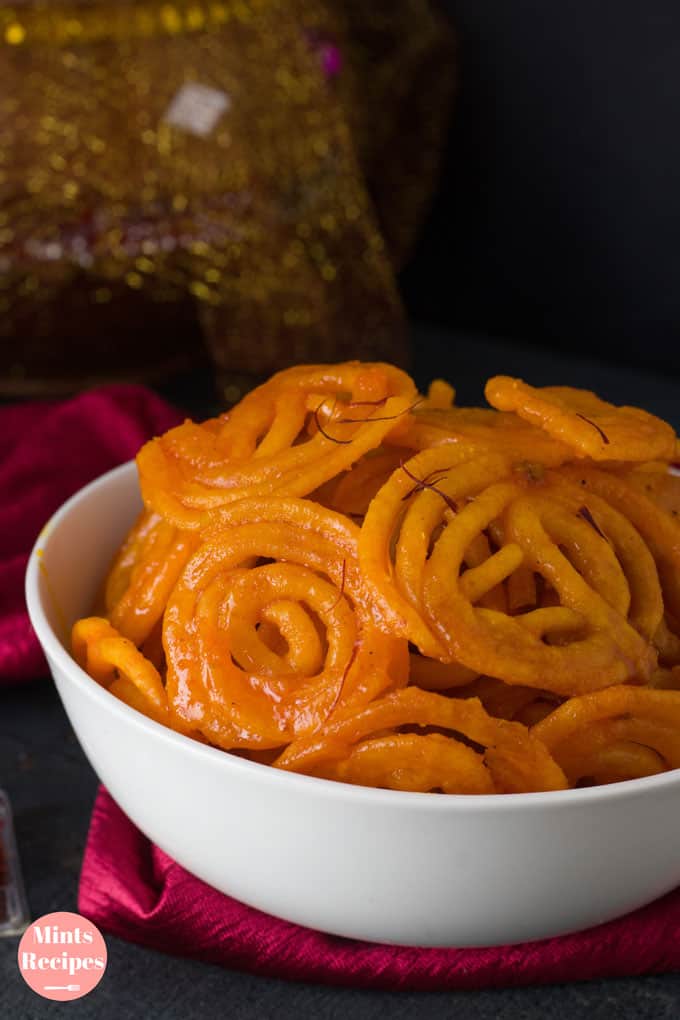
Dish: jalebi